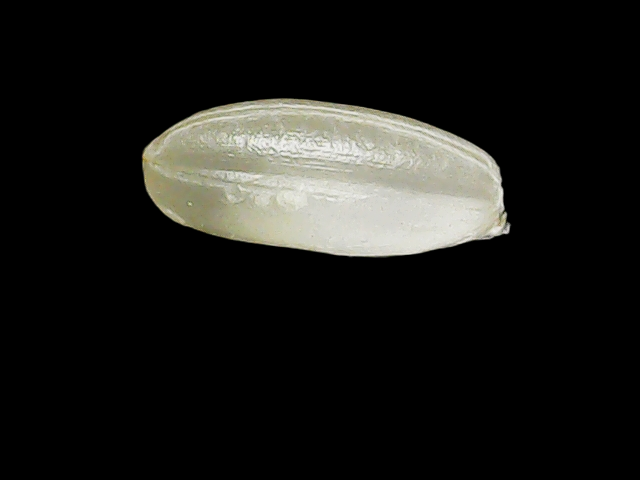
Rice variety: Binadhan8